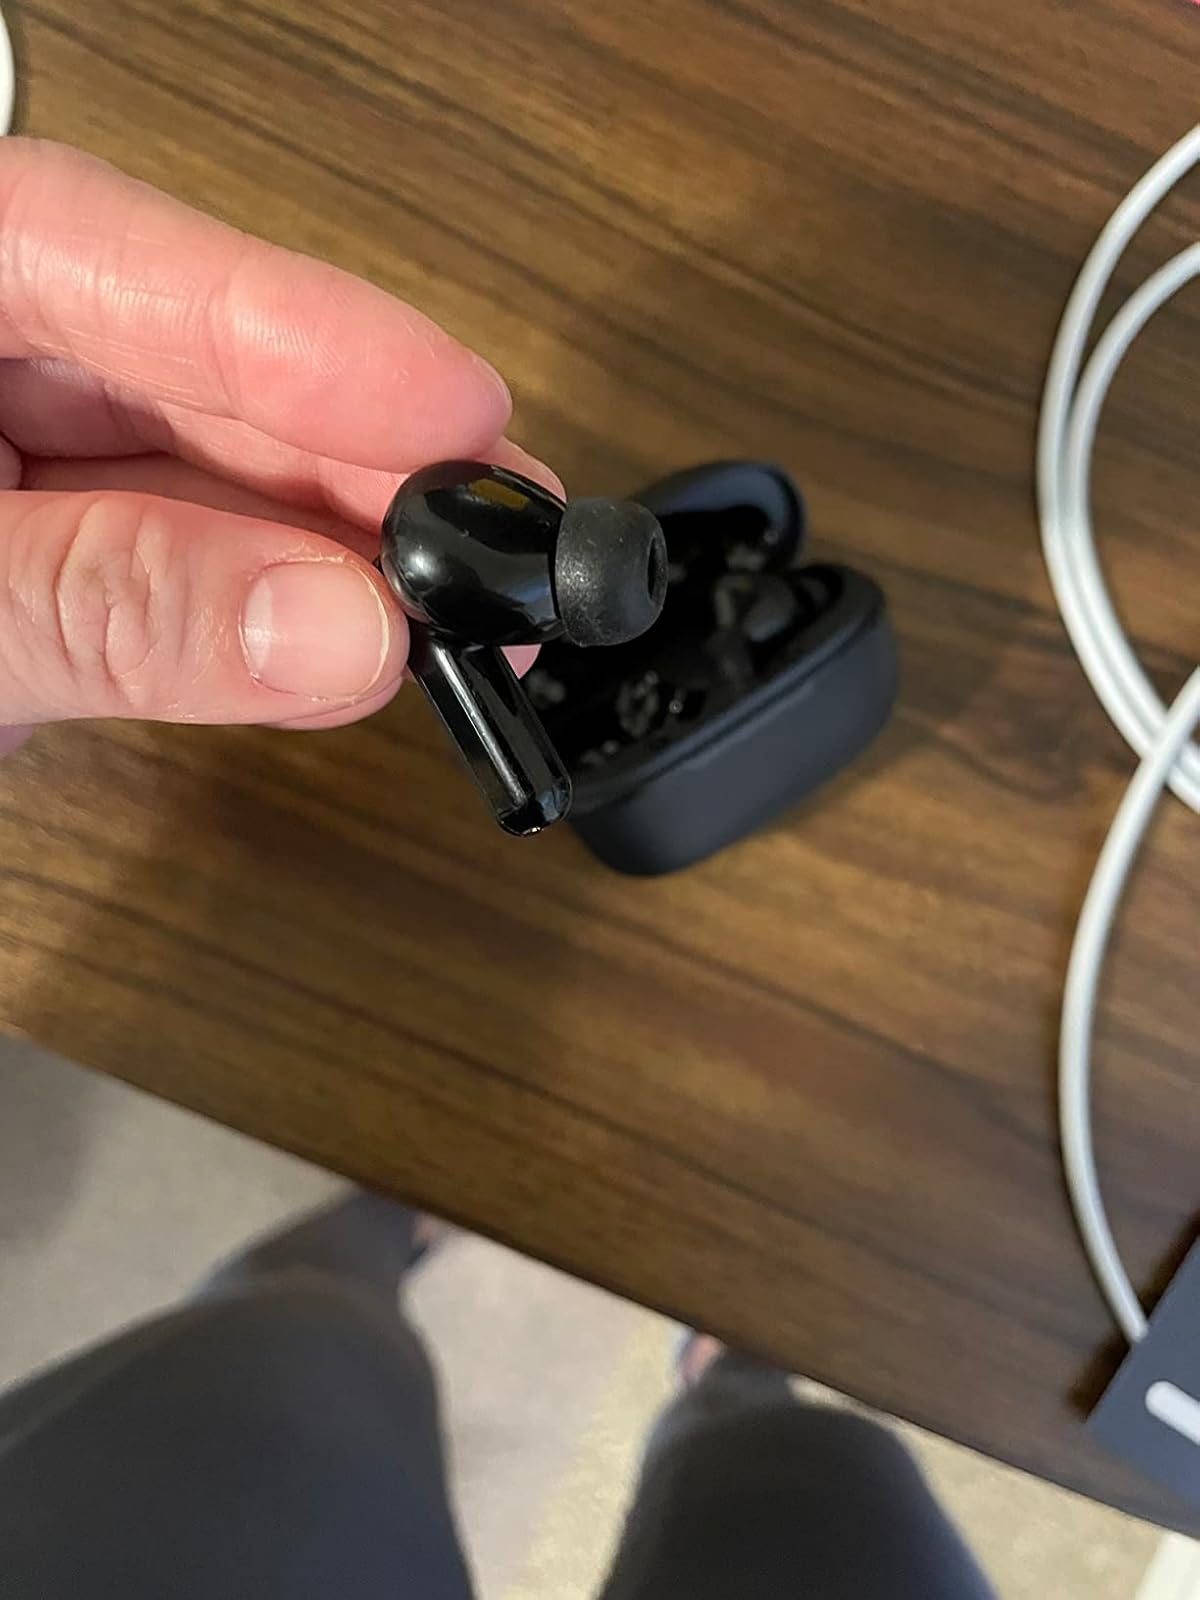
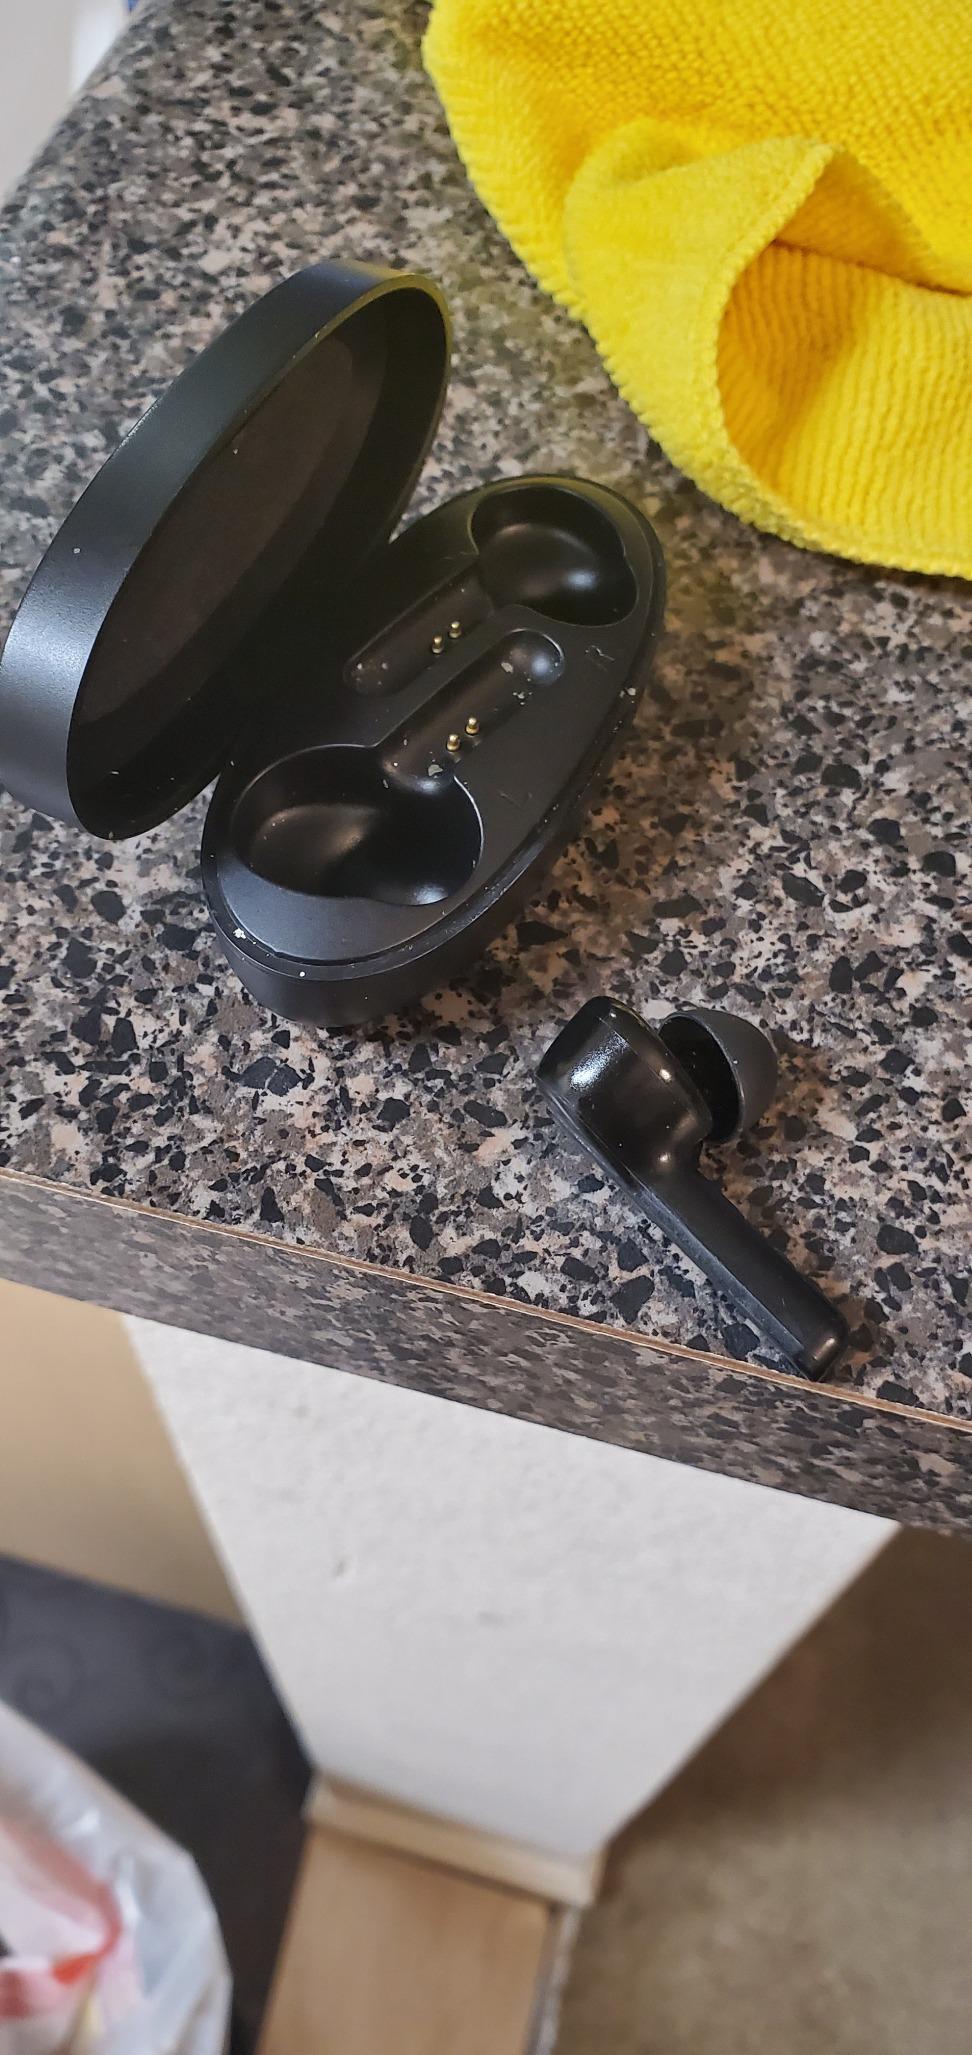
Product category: earbuds
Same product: no